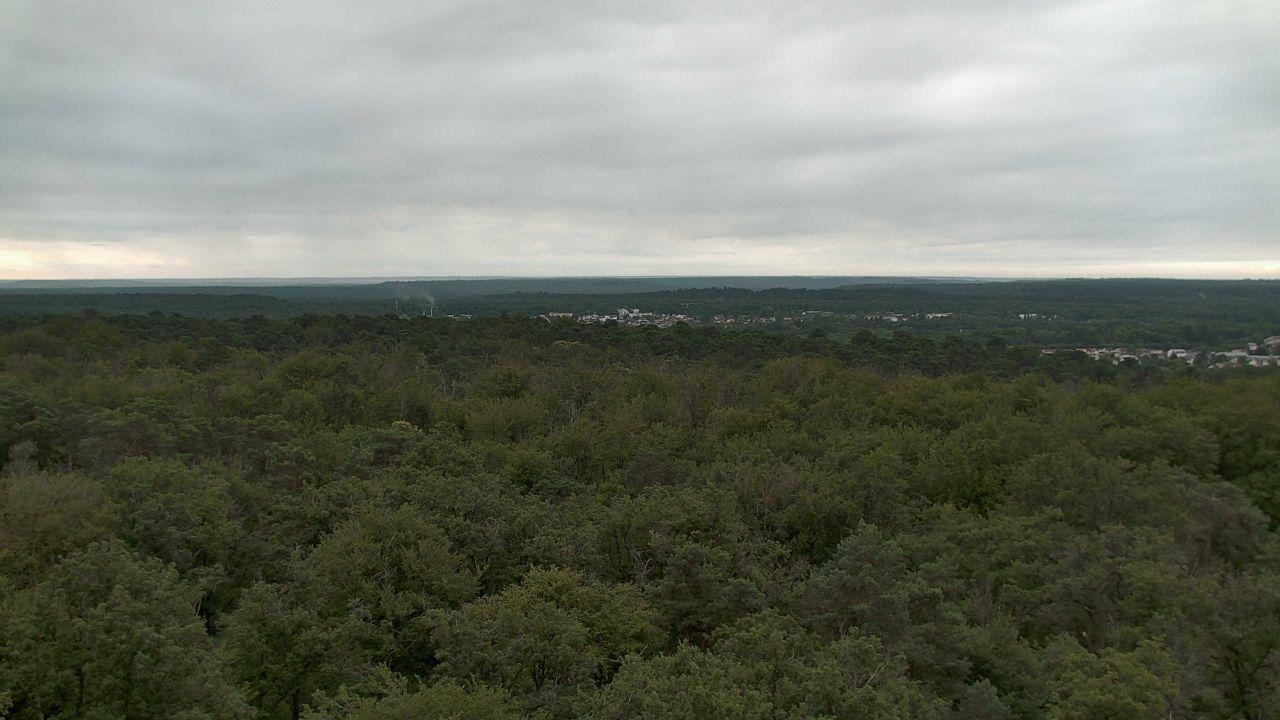
Fire: no
Smoke: yes